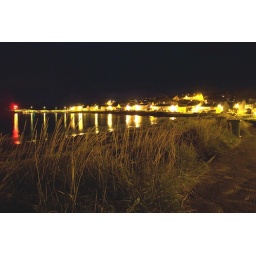
Portmahomack harbour and village lights reflected on water photo taken from middle car park at beach near Caledonian hotel